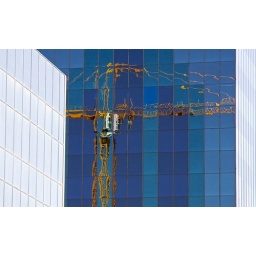
The reflection of a crane in the glass of a sleek office building, Perth, Australia.